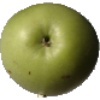
Label: Apple Granny Smith 1